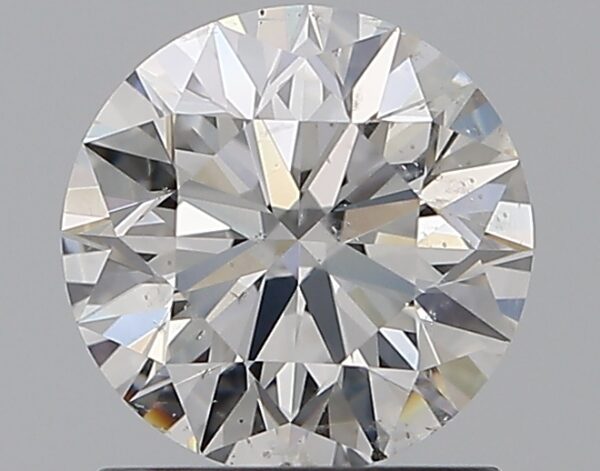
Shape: round
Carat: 1.01
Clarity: SI2
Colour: F
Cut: EX
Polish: EX
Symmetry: EX
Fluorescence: N
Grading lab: GIA
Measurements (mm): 6.38 x 6.42 x 4.01